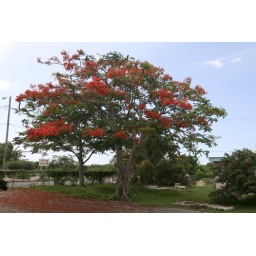
Pretty tree near the rock formation site